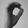
ASL letter: O